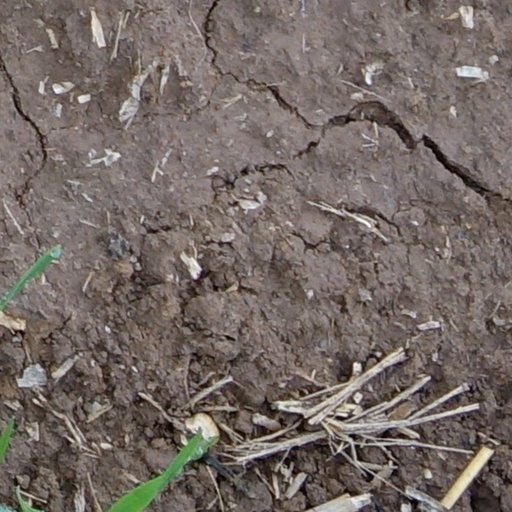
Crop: wheat